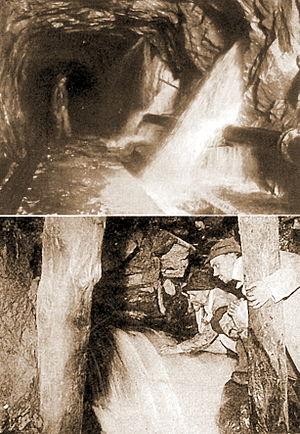
Le tunnel du Simplon est un tunnel ferroviaire sous les Alpes qui relie la ville de Brigue en Valais au village d'Iselle dans le Piémont. Le tunnel comporte deux galeries et mesure 19,823 km. Inauguré le 19 mai 1906, il est resté le plus long tunnel ferroviaire du monde jusqu'en 1982, soit 76 ans.